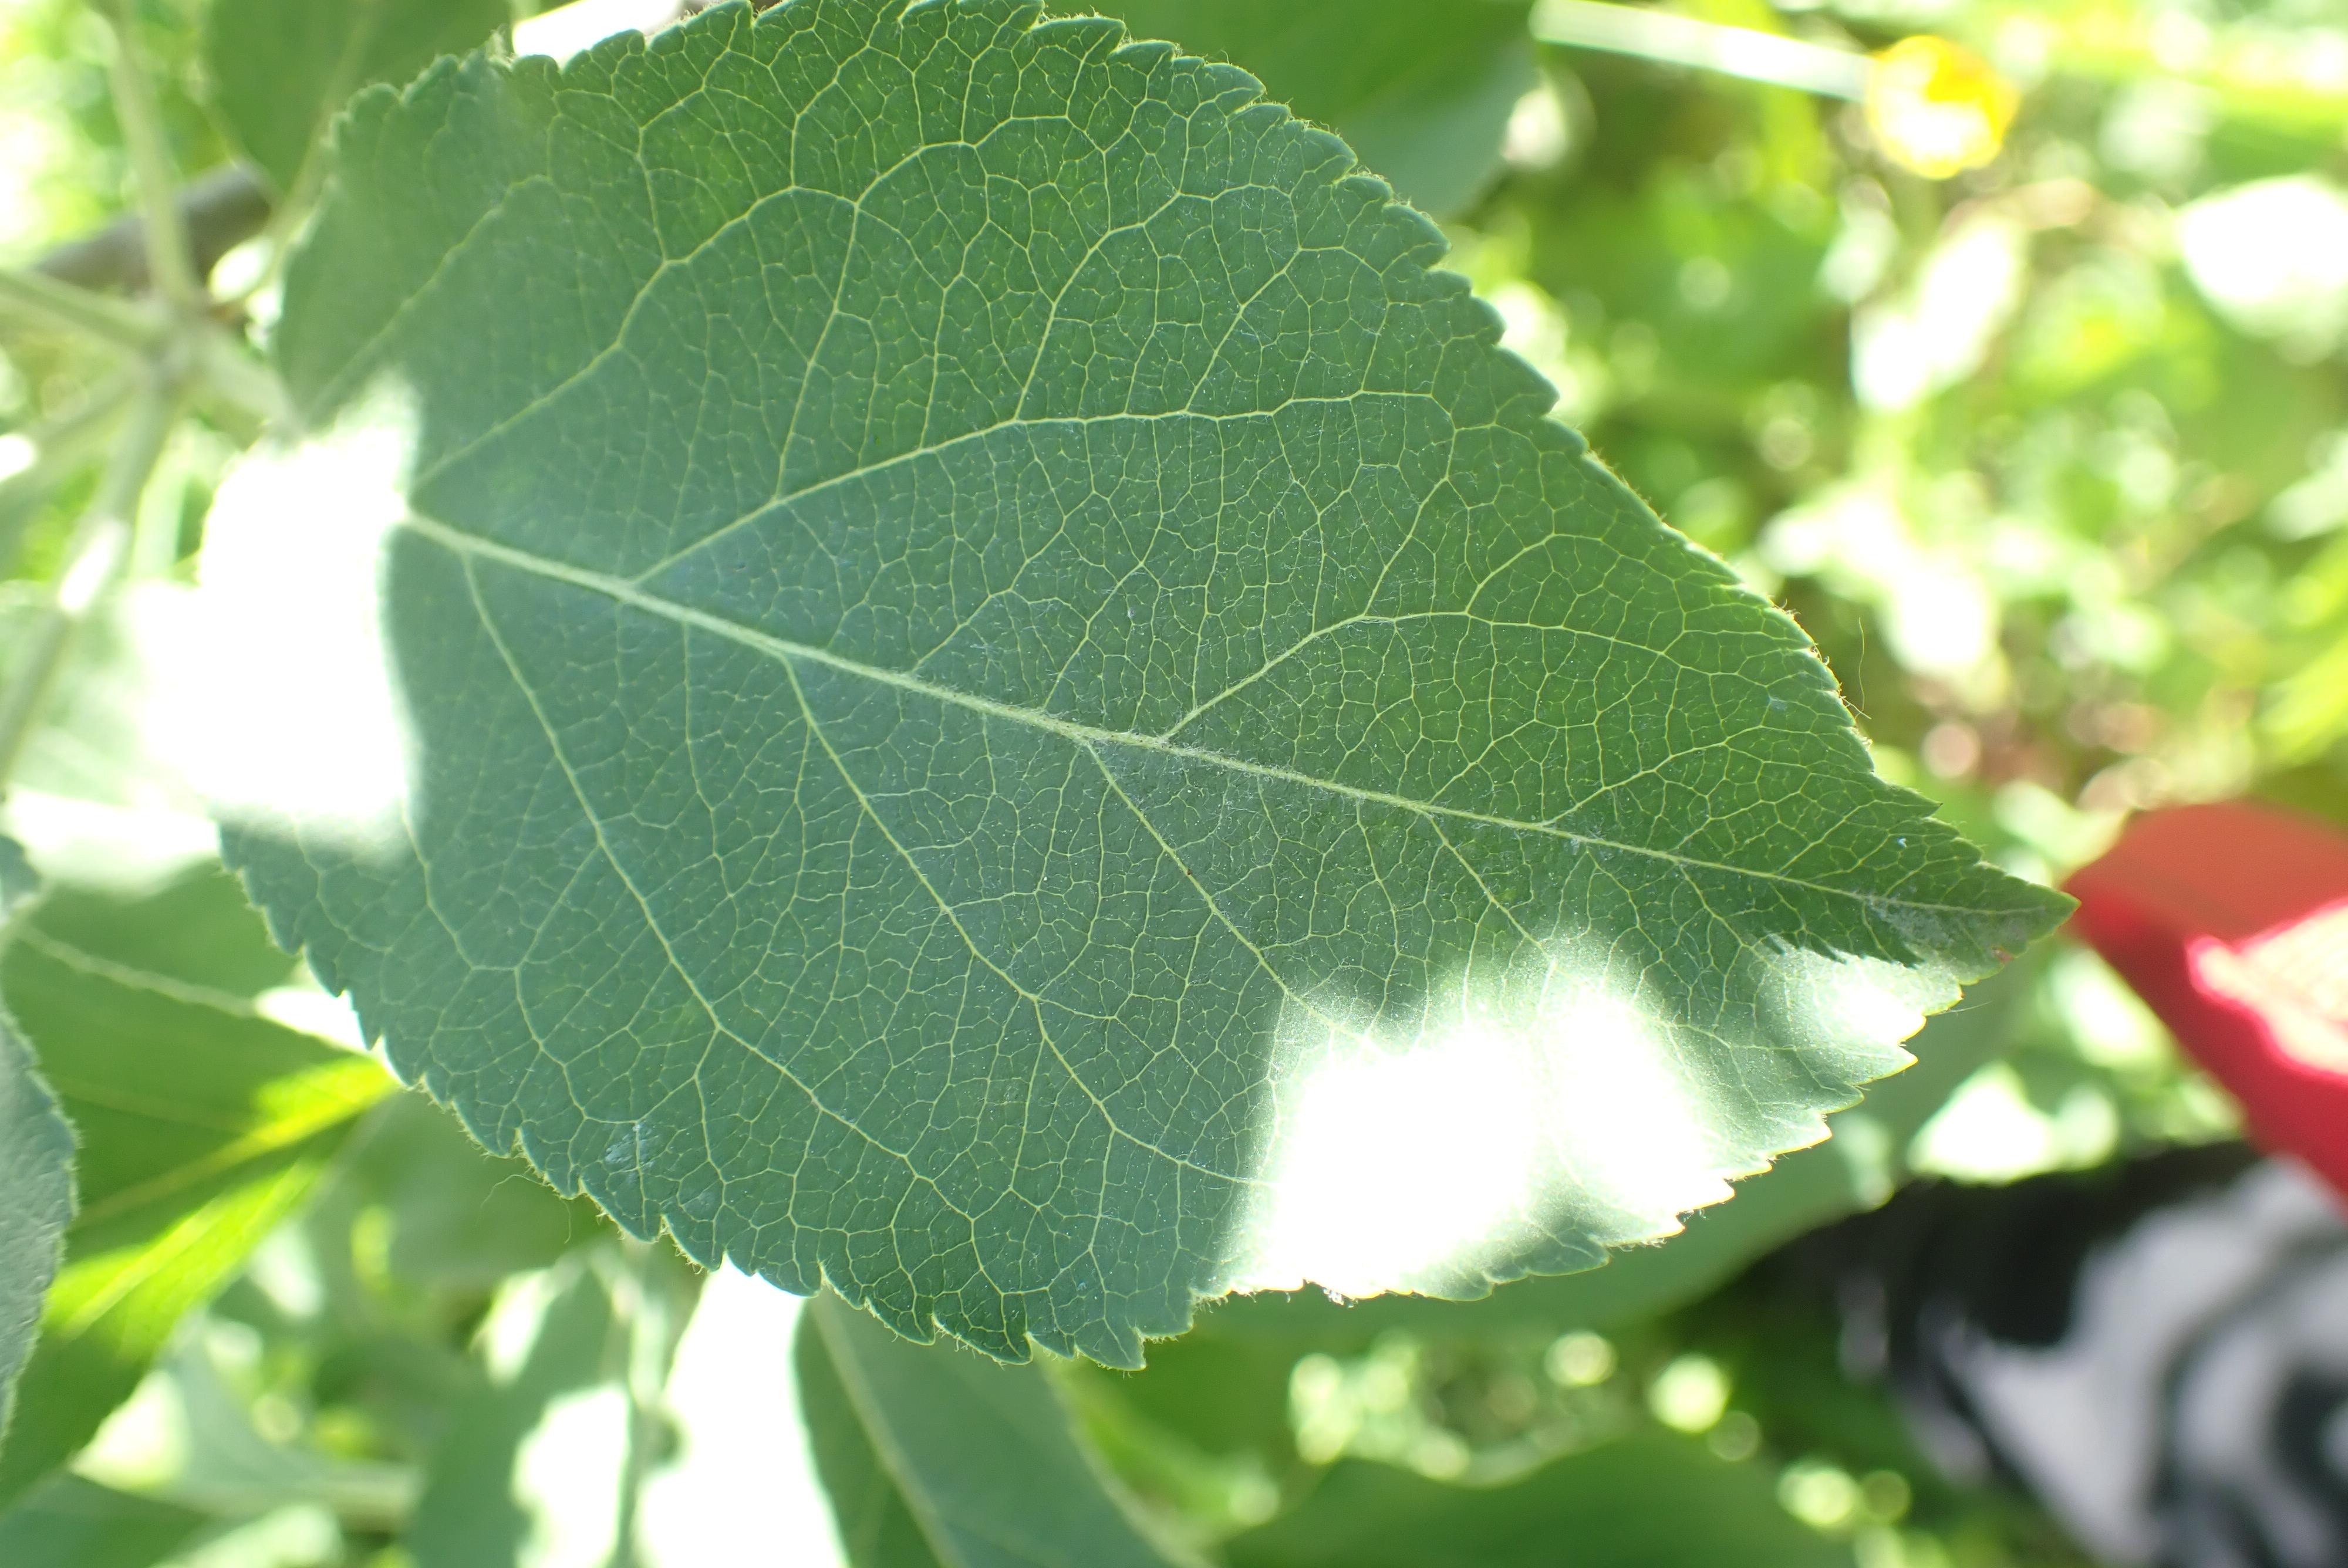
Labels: healthy